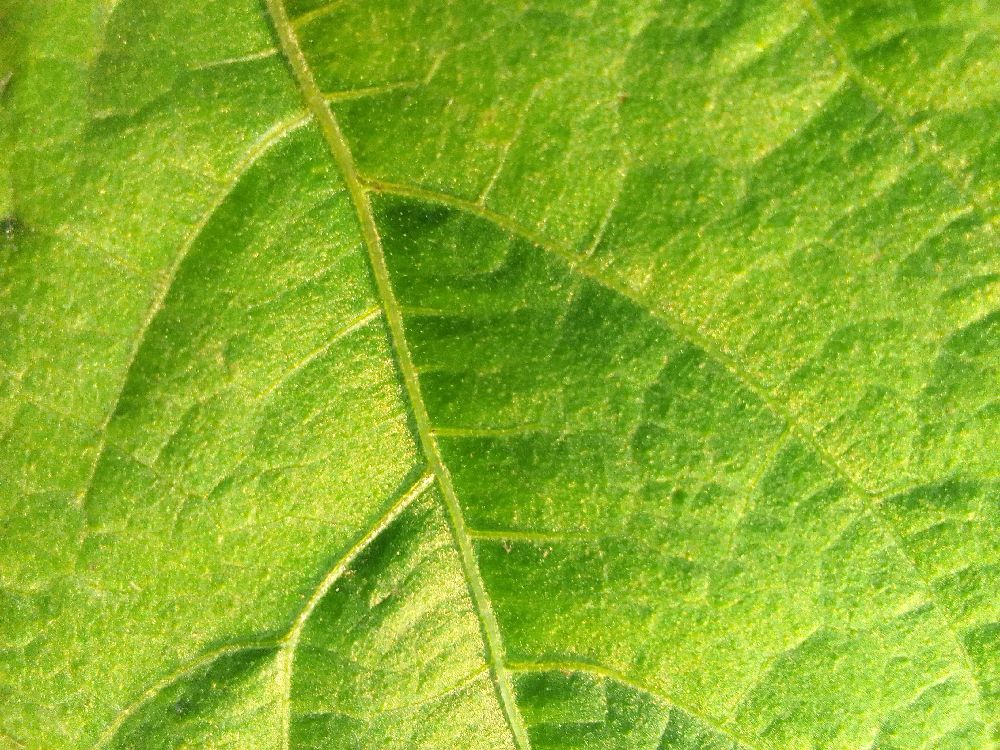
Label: healthy